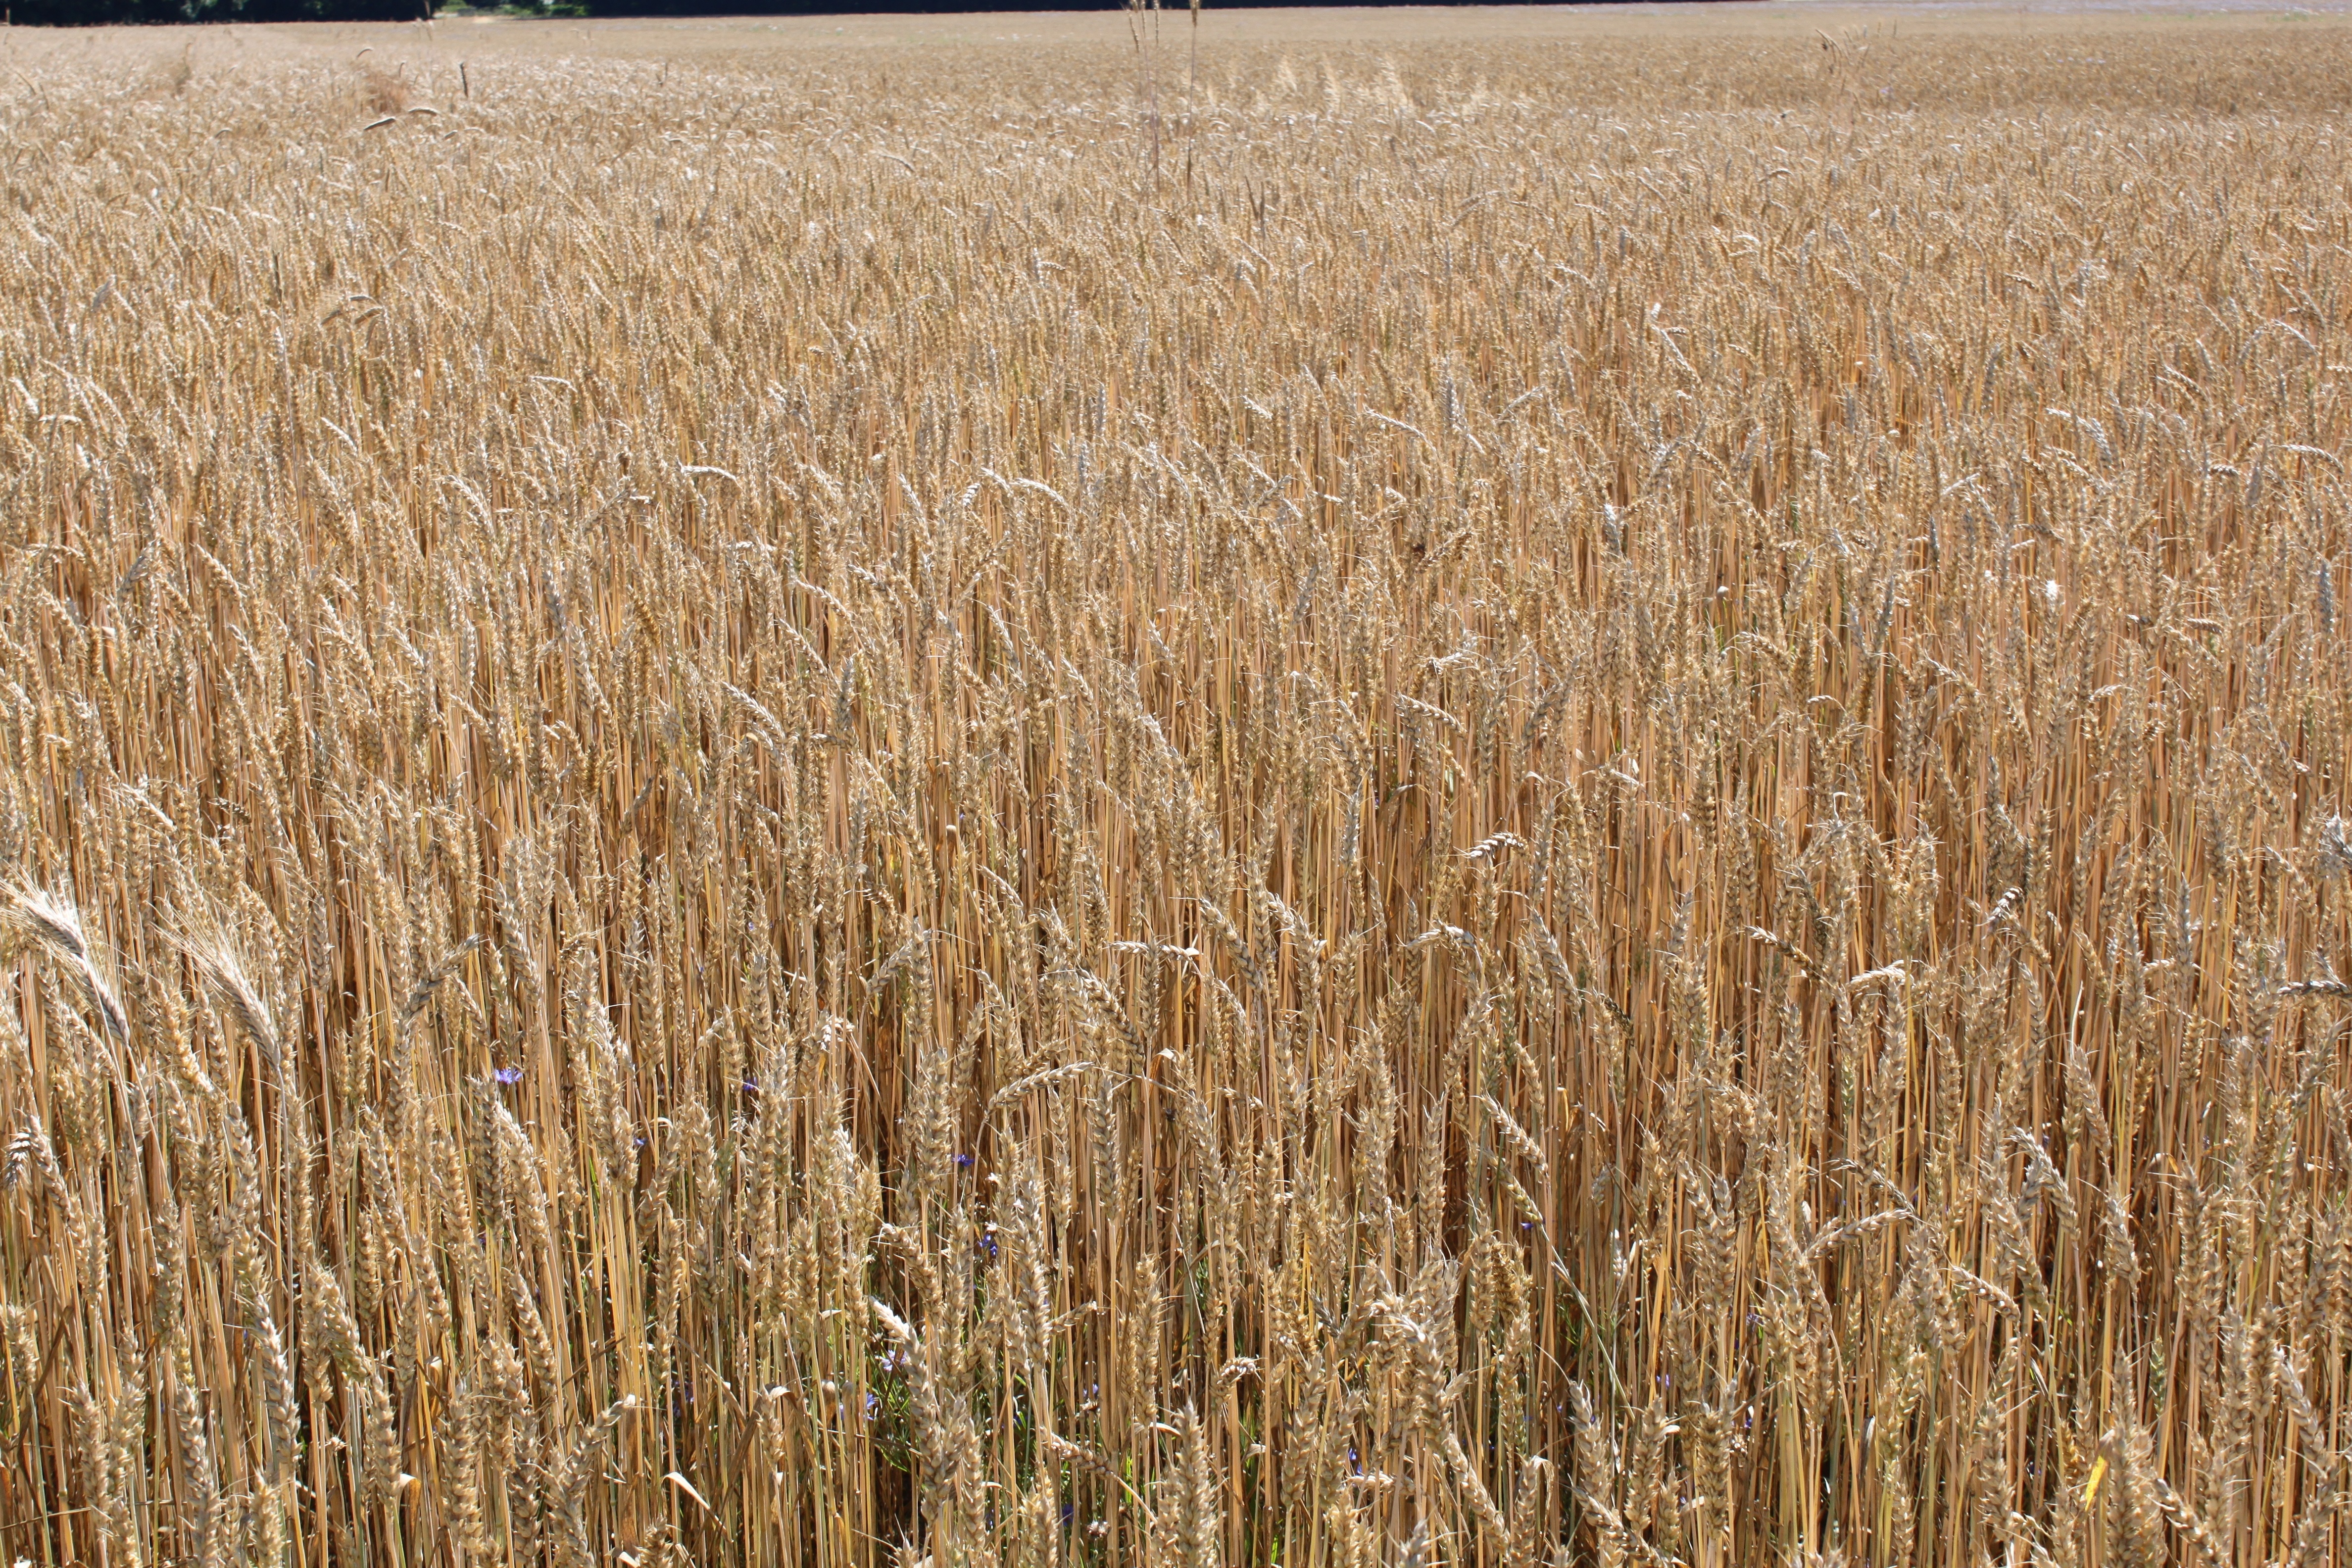
plant, field, barley, wheat, prairie, food, crop, agriculture, cereal, wheat field, grassland, rye, cornfield, cereals, flowering plant, commodity, emmer, triticale, grass family, land plant, phragmites, food grain, einkorn wheat